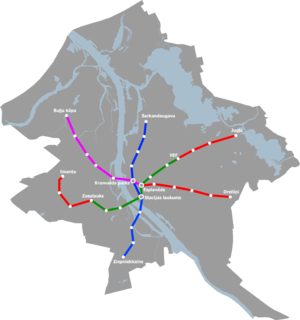
Le métro de Riga est un réseau métropolitain qui a été projeté pour Riga en Lettonie, pendant la période soviétique.